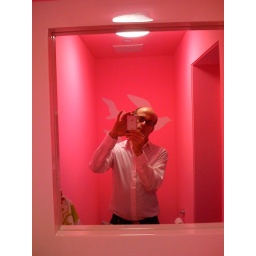
Self-portrait in mirror, pink shirt on pink